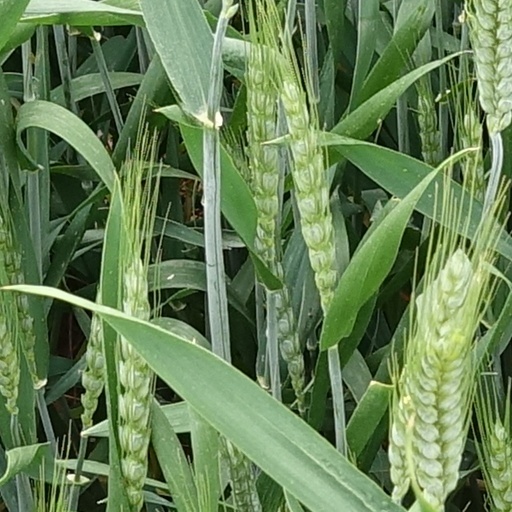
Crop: wheat